George Gammon Adams

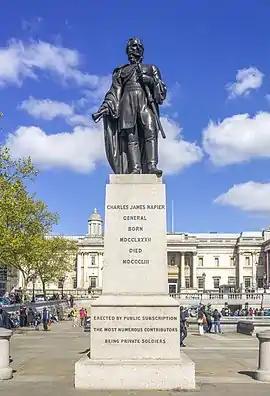
Adams' statue of General Charles Napier in Trafalgar Square

George Gammon Adams (21 April 1821 – 14 March 1898; sometimes spelled George Gamon Adams or George Gannon Adams) was an English portrait sculptor and medallist, noted for his statue of General Charles Napier in Trafalgar Square.